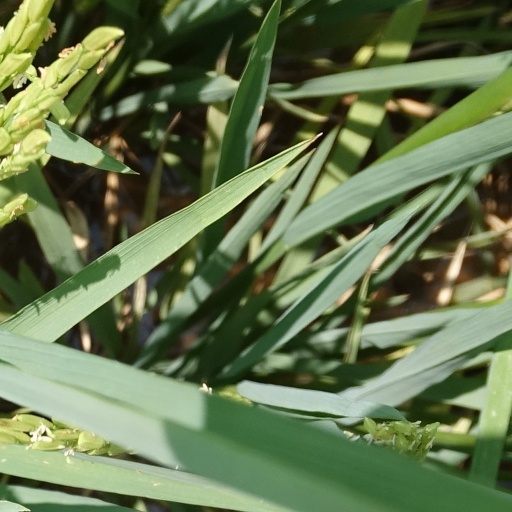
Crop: rice